Democratic Progressive Party

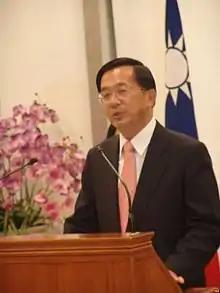
Former President Chen Shui-bian, the first DPP President (2000–2008)

The DPP won the presidency with the election of Chen Shui-bian in March 2000 with a plurality, due to Pan-Blue voters splitting their vote between the Kuomintang and independent candidate James Soong, ending 91 years of KMT rule in the Republic of China. Chen softened the party's stance on independence to appeal to moderate voters, appease the United States, and placate China. He also promised not to change the ROC state symbols or declare formal independence as long as the People's Republic of China did not attack Taiwan. Further, he advocated for economic exchange with China as well as the establishment of transportation links.